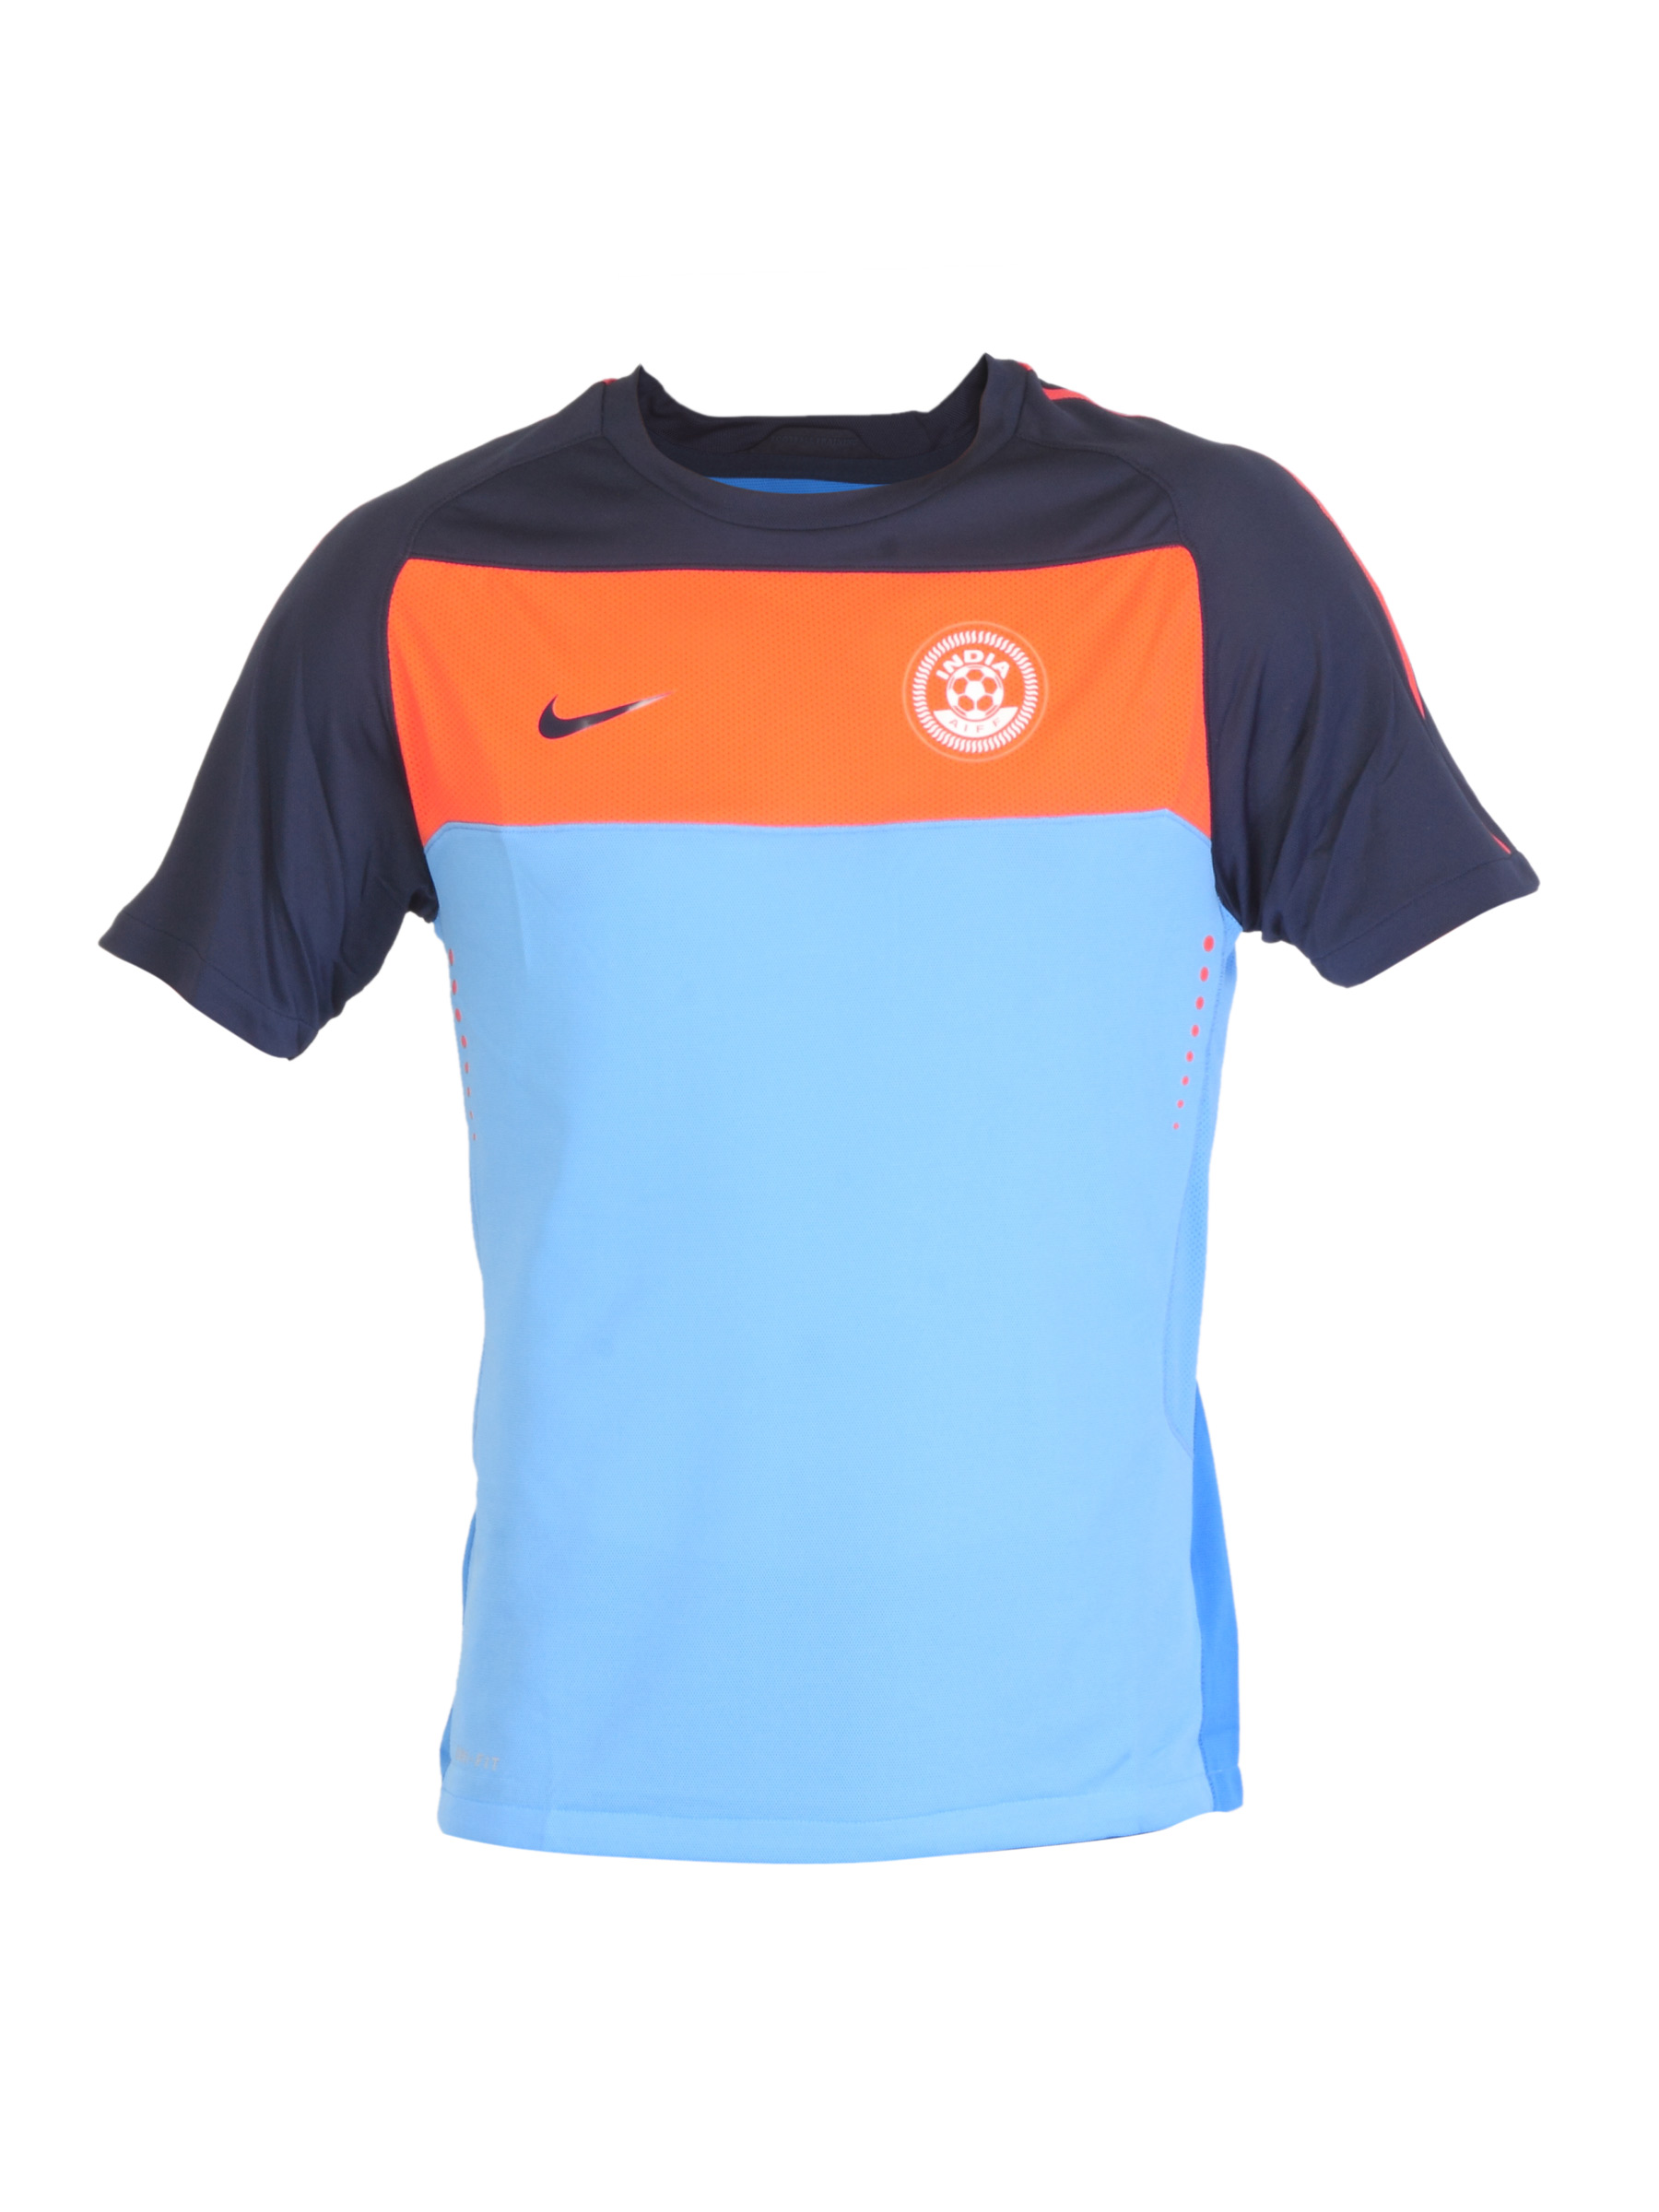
Nike Men Football Blue Jersey
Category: Apparel / Topwear / Tshirts
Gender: Men
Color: Blue
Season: Summer 2012
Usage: Sports